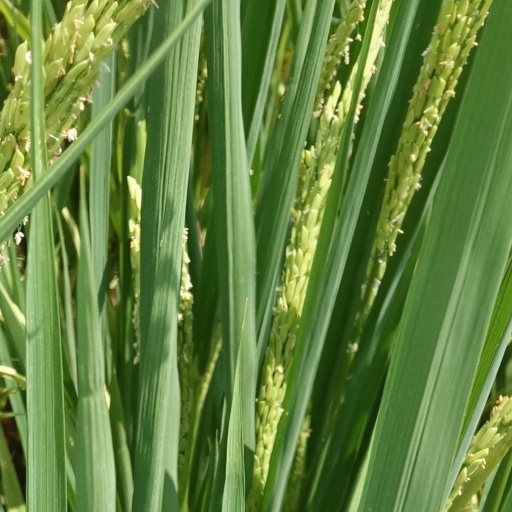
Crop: rice